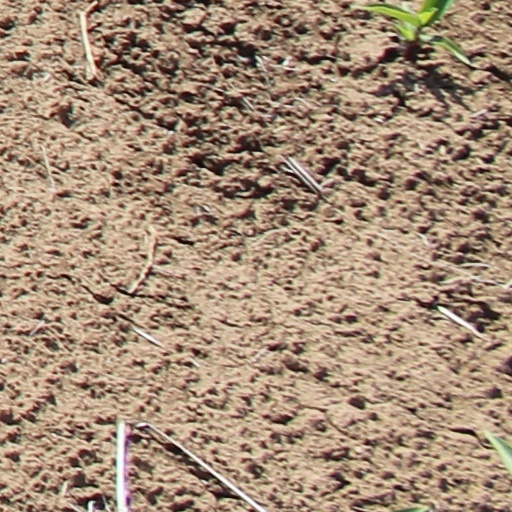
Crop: wheat